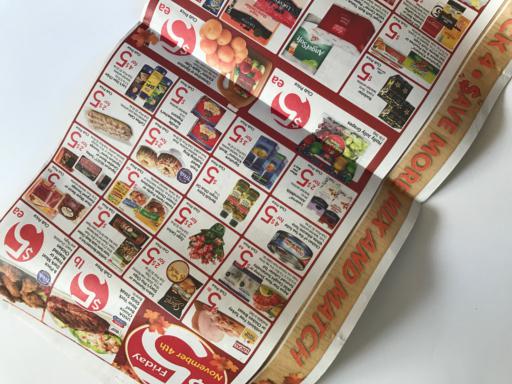
Waste category: paper